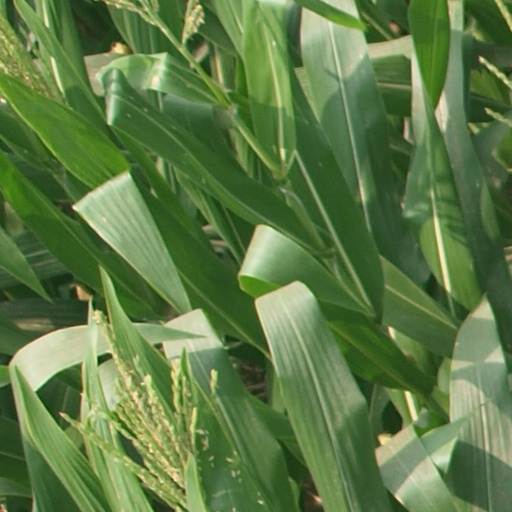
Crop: maize; corn